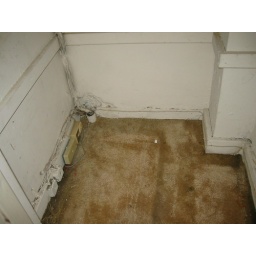
floor of closet by bathroom